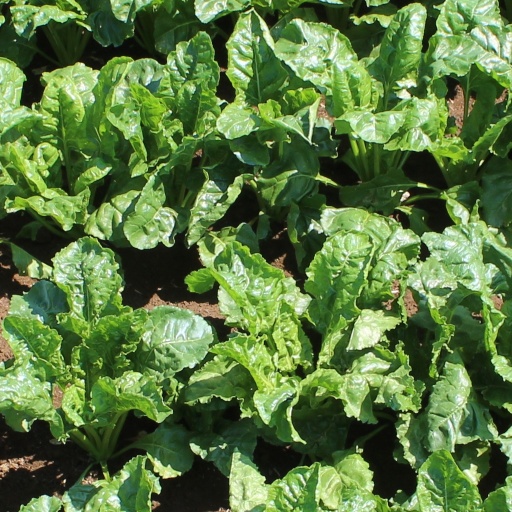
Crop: sugar beet